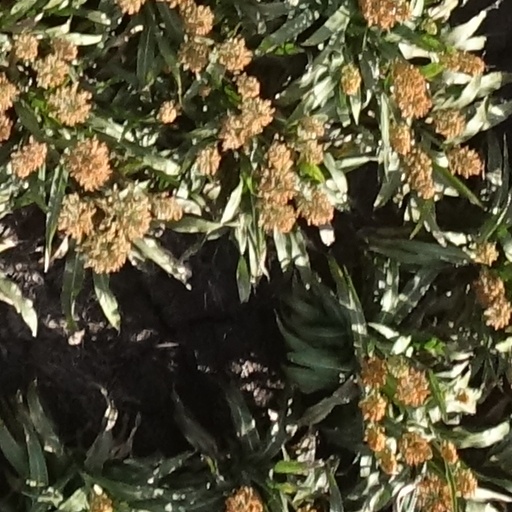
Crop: sorghum